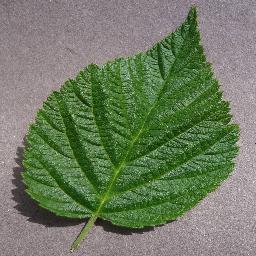
Label: Raspberry___healthy